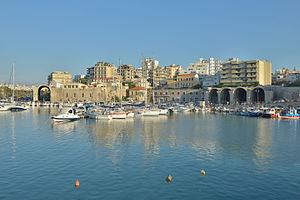
Arsenal vénitien dans le vieux port à Héraklion en Crète.